Bergius process

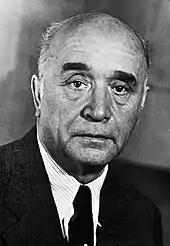
Friedrich Bergius

The Bergius process is a method of production of liquid hydrocarbons for use as synthetic fuel by hydrogenation of high-volatile bituminous coal at high temperature and pressure. It was first developed by Friedrich Bergius in 1913. In 1931 Bergius was awarded the Nobel Prize in Chemistry for his development of high-pressure chemistry.